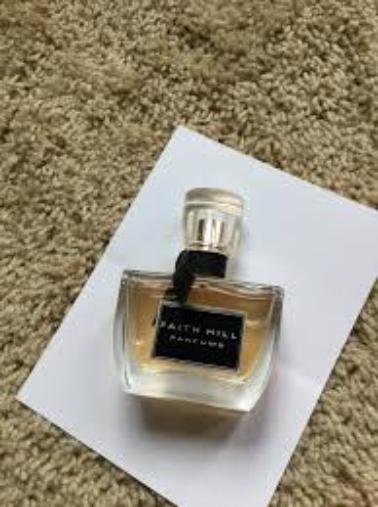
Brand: Faith Hill Parfums
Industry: Necessities